Santa Barbara, California

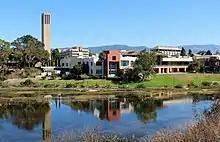
University of California, Santa Barbara. It is located to the west of the city and is a major contributor to the city and its demographic makeup.

The annual Fiesta (originally called "Old Spanish Days") is celebrated every year in August. The Fiesta is hosted by the Native Daughters of the Golden West and the Native Sons of the Golden West in a joint committee called the Fiesta Board. Fiesta was originally started as a tourist attraction, like the Rose Bowl, to draw business into the town in the 1920s. Flower Girls and Las Señoritas march and participate in both Fiesta Pequeña (the kickoff of Fiesta) and the various parades. Flower Girls is for girls under 13. They throw roses and other flowers into the crowds. Las Señoritas are their older escorts. Many Señoritas join the Native Daughters at the age of 16.